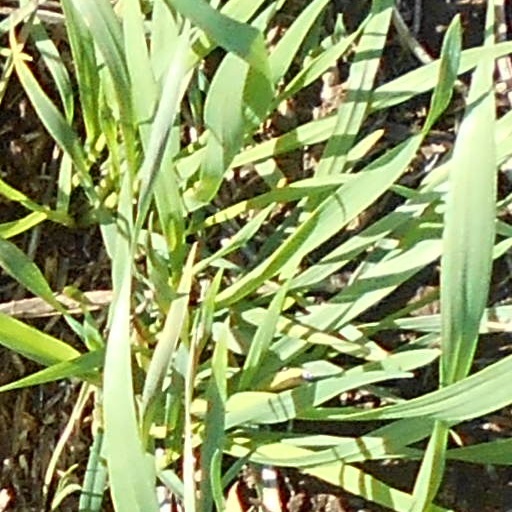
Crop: wheat